2022 Stanley Cup Final

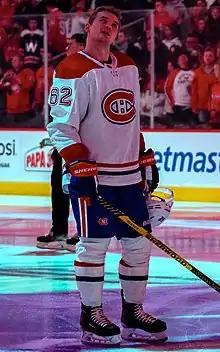
Artturi Lehkonen, shown with Montreal, scored the Stanley Cup-clinching goal in game six.

With a potential Stanley Cup victory in Colorado for the Avalanche in game five, the Lightning tried to hold on to extend the series. The first period saw both teams relatively even in shots with Colorado holding a one-shot advantage. However, Tampa Bay began the scoring as Mikhail Sergachev cleared the defensive zone forwarding a pass to Corey Perry with a cross-ice pass to Jan Rutta whose slap shot found its way past Darcy Kuemper for a 1–0 lead. The second period held a different story as the Avalanche held a stronger advantage in shots and managed to tie the game, prior to Tampa Bay's proceeding goal. The Avalanche, upon winning a faceoff, had Nathan MacKinnon pass to Cale Makar who shot the puck at Andrei Vasilevskiy but the rebound bounced to Valeri Nichushkin for an easy tap-in goal. Nikita Kucherov put the Lightning up 2–1 on a 4-on-3 power-play as his one-timer through traffic found its way above Kuemper's blocker to the back of the net. Much like in game four, the Avalanche tied the game in the third period. Once Colorado was able to enter the offensive zone, they set up Makar for a wrist shot through traffic that deflected off of Vasilevskiy, rebounding to Erik Cernak's skate and pinballing through Vasilevskiy and into the net. However, the Lightning reobtained the lead with less than seven minutes left, as the Lightning worked the offensive zone, eventually leading to an Ondrej Palat one-timer that got past Kuemper for a 3–2 advantage. The Avalanche continued to press the Lightning. However, Tampa Bay held off any late attempts to win the game 3–2 and force a sixth game.